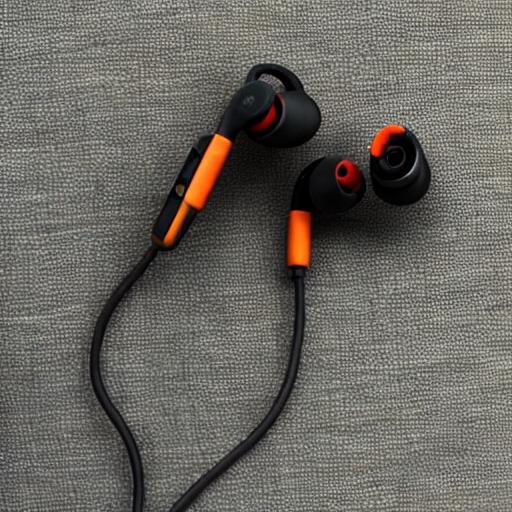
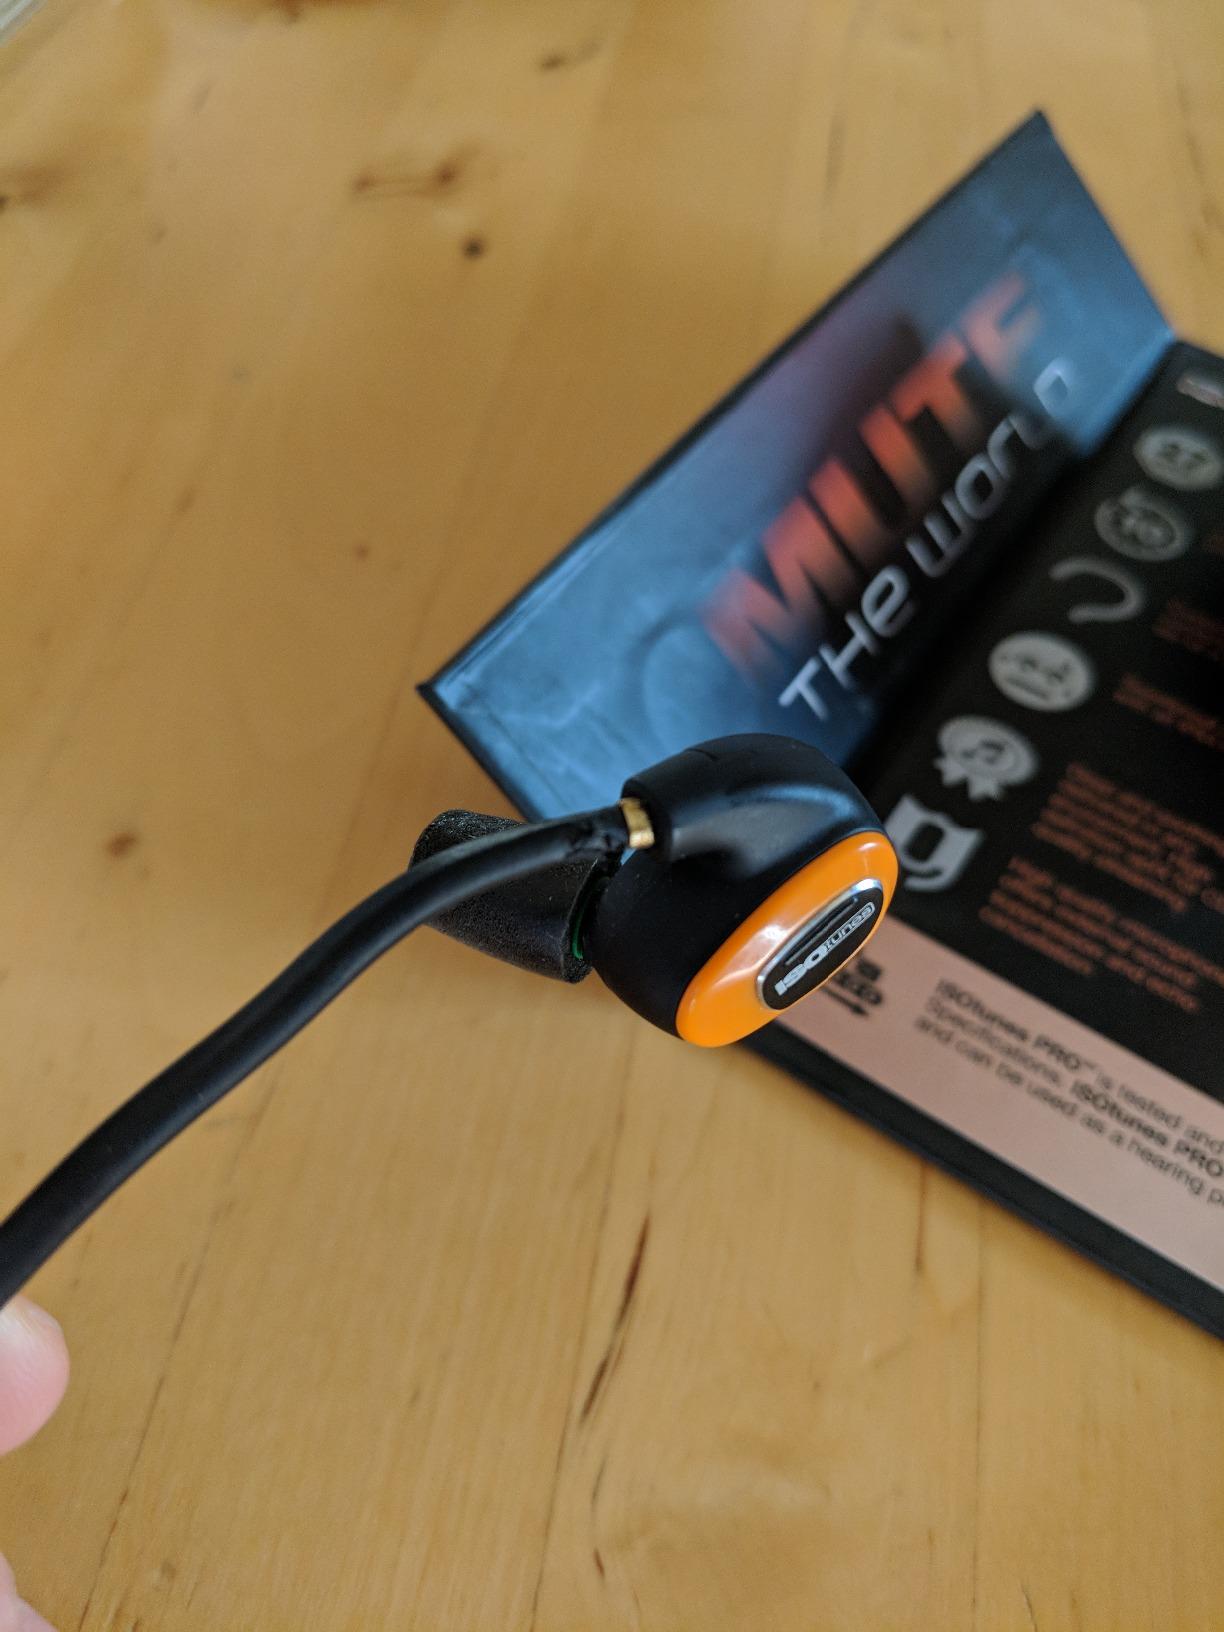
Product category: headphones
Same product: no